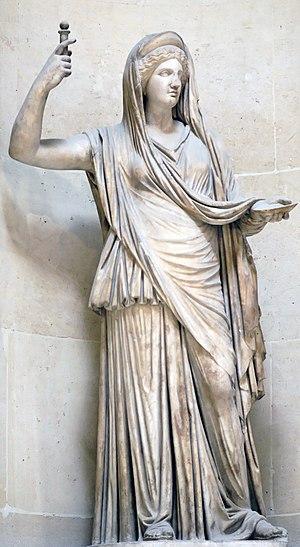
Héra Campana. Marbre, copie romaine d'un original hellénistique, IIe siècle ap. J.-C. (?)
Dans la religion grecque antique, Héra ou Héré